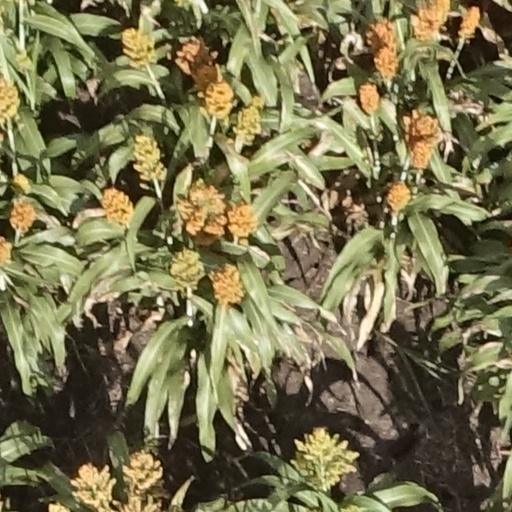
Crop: sorghum